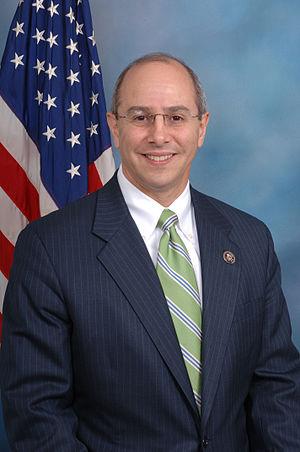
Charles William Boustany Jr., né le 21 février 1956 à Lafayette, est un homme politique américain, représentant républicain de Louisiane à la Chambre des représentants des États-Unis de 2005 à 2017.